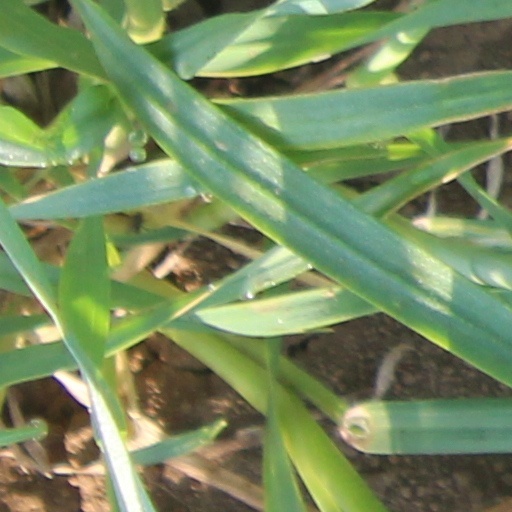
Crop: wheat